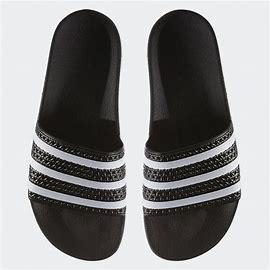
Brand: Adidas
Model: Adilette